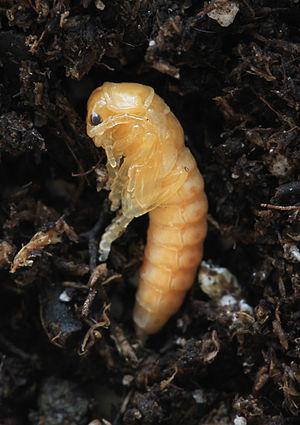
Les coléoptères sont un ordre d'insectes holométaboles dotés d'élytres protégeant leurs ailes. Le mot « coléoptère » vient du grec κολεός « fourreau » et πτερόν « aile ». Il s'agit de l'ordre animal qui comporte le plus grand nombre d'espèces décrites. Beaucoup d'espèces ou des groupes d'espèces ont des noms vernaculaires bien implantés ; les scarabées, les coccinelles, les lucanes, les chrysomèles, les hannetons, les charançons, les carabes, les leptures, par exemple, sont des coléoptères.
Cantharidae est une famille de coléoptères, proches de la famille des Lampyridae, mais qui ne sont pas en mesure de produire de la lumière. Ils sont cosmopolites de par leur domaine de distribution.